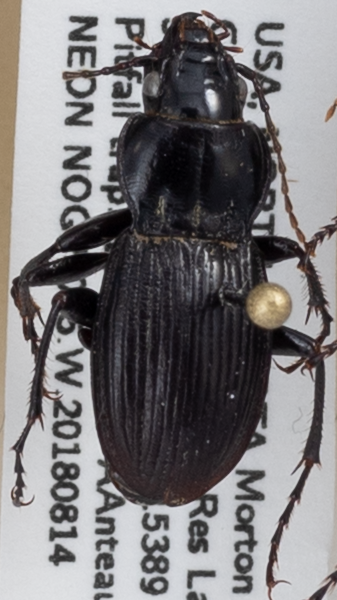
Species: Cyclotrachelus torvus
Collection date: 2018-08-14
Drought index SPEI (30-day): -0.402
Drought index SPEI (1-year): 0.044
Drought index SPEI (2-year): -0.32